Hell in a Cell (2009)

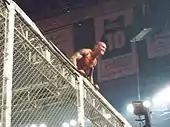
The rivalry between Randy Orton (pictured) and John Cena led to a confrontation around the cell structure at the September 28 episode of "Raw".

Another rivalry from the Raw brand was between John Cena and Randy Orton over their vying for the WWE Championship; at SummerSlam, Orton had retained the title in a controversial fashion that saw him intentionally get disqualified before ultimately retaining the title; WWE owner, Vince McMahon, announced a rematch at Breaking Point; an "I Quit" match which was won by Cena. The following night on "Raw", Orton received a rematch for the title from the night's guest matchmaker Trish Stratus at Hell in a Cell in the eponymous match. On the final "Raw", Cena competed in a gauntlet match against Chris Jericho, Big Show, and Orton. After Cena defeated Jericho and Show by disqualification, Orton came out as the last opponent. However, the cell began to lower as Cena tried to stop Orton from escaping. Orton almost managed to get free but was too late, becoming trapped inside the cell with Cena. As Orton attempted to get away, Cena blocked the door and the two brawled. Orton managed to get out and began climbing to the top of the cell as Cena chased after him. With nowhere left to run, Cena attacked Orton with an Attitude Adjustment on top of the cell to close the show.